Willy Lindström

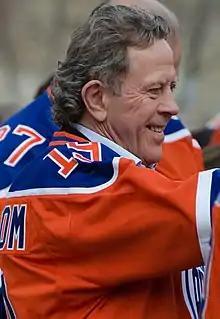
Lindstrom in 2016

Bo Morgan Willy Lindström (born May 5, 1951) is a Swedish former ice hockey player for the Winnipeg Jets, Edmonton Oilers and Pittsburgh Penguins. He was a three-time Avco World Trophy winner with the Jets and two-time Stanley Cup winner with the Oilers.